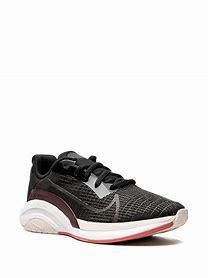
Brand: Nike
Model: Zoomx Superrep Surge